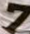
Number: 7